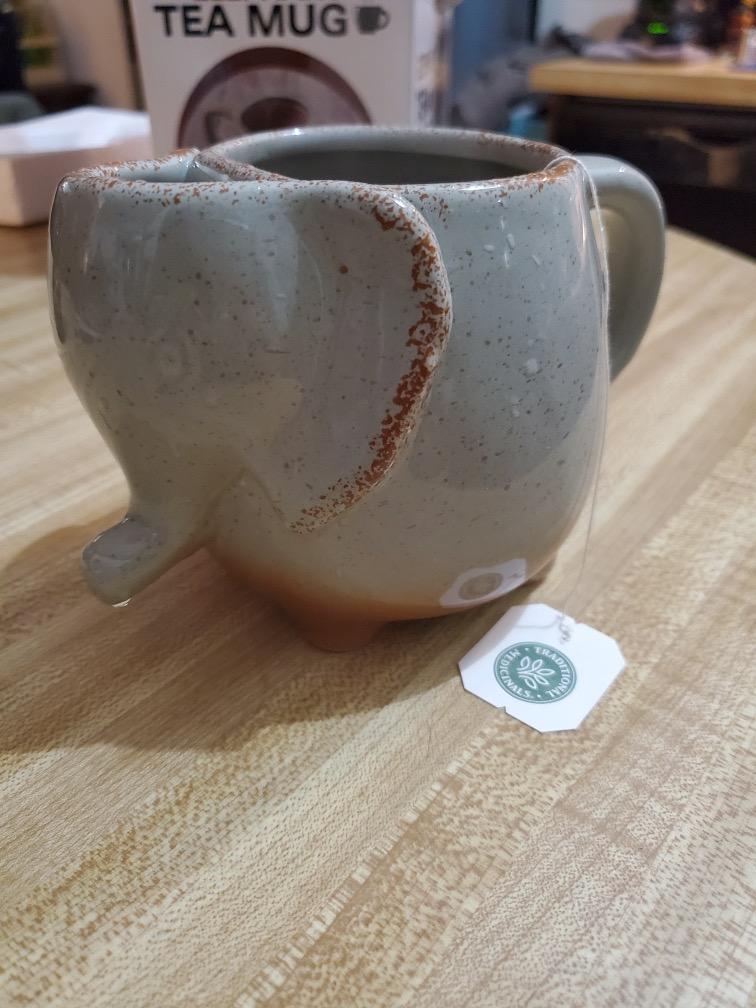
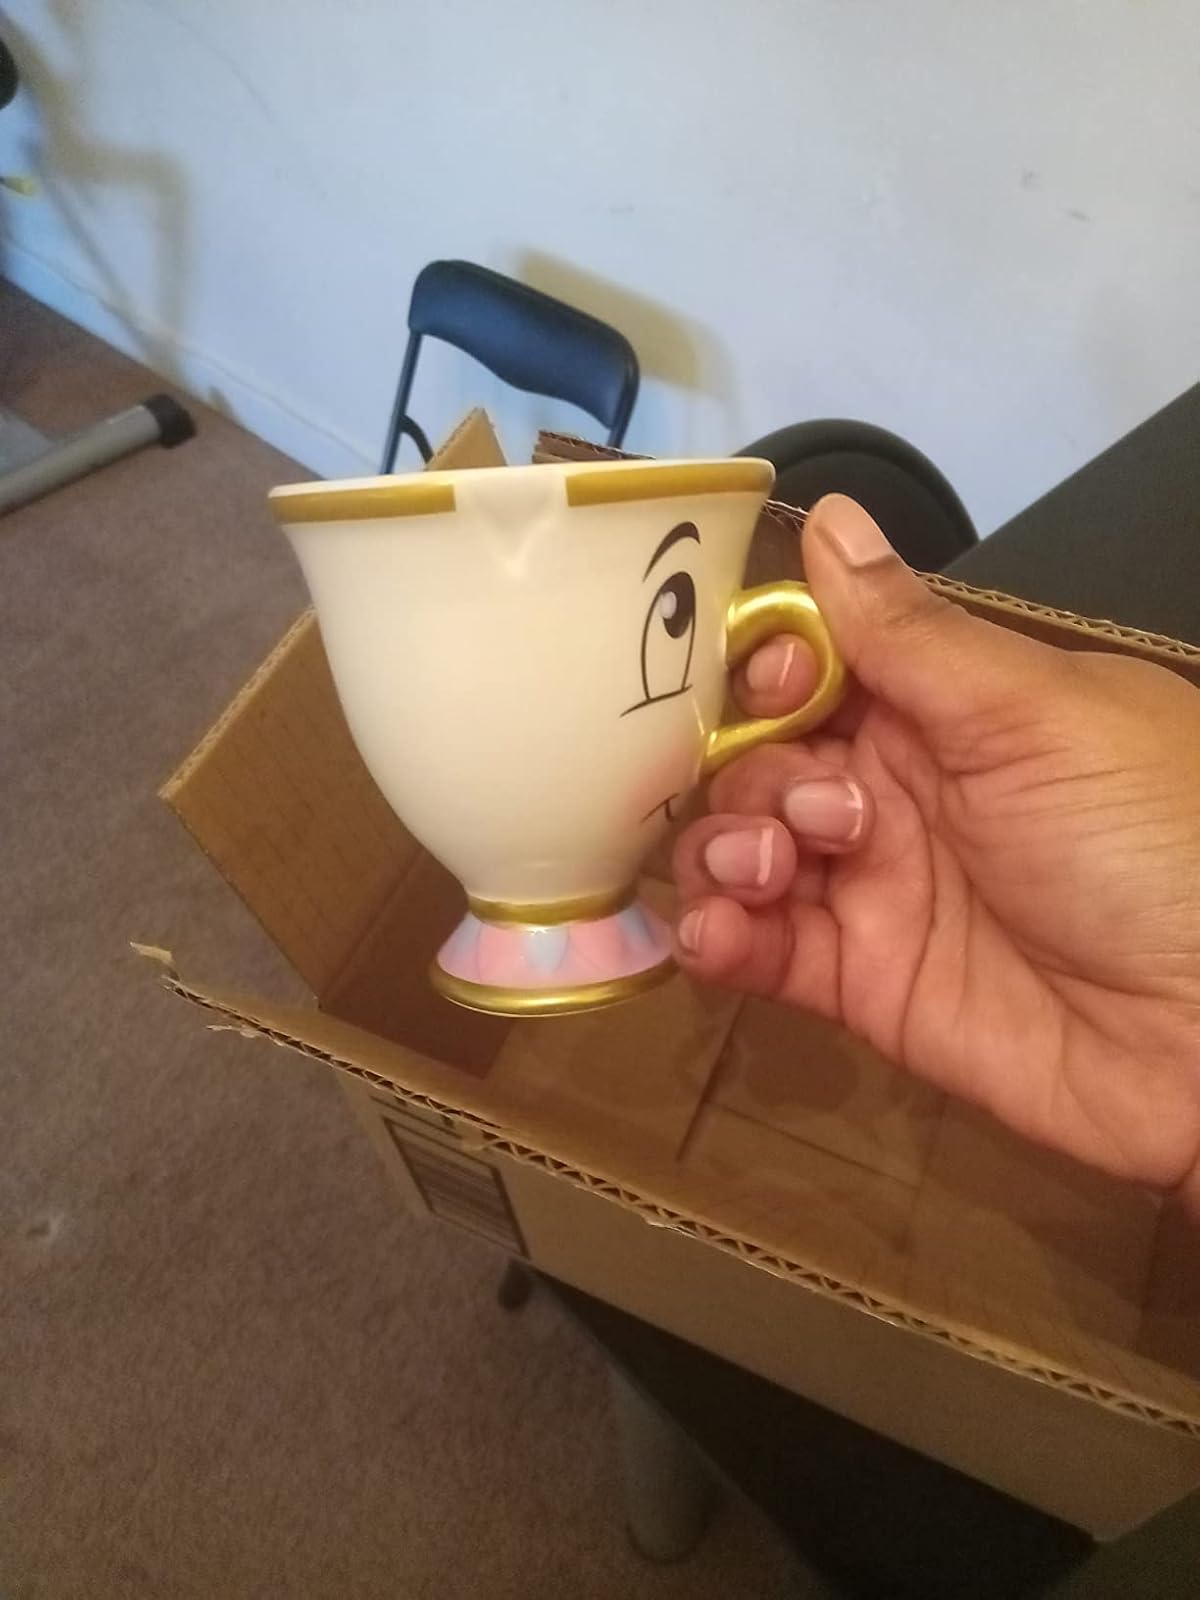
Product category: items_mug
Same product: no